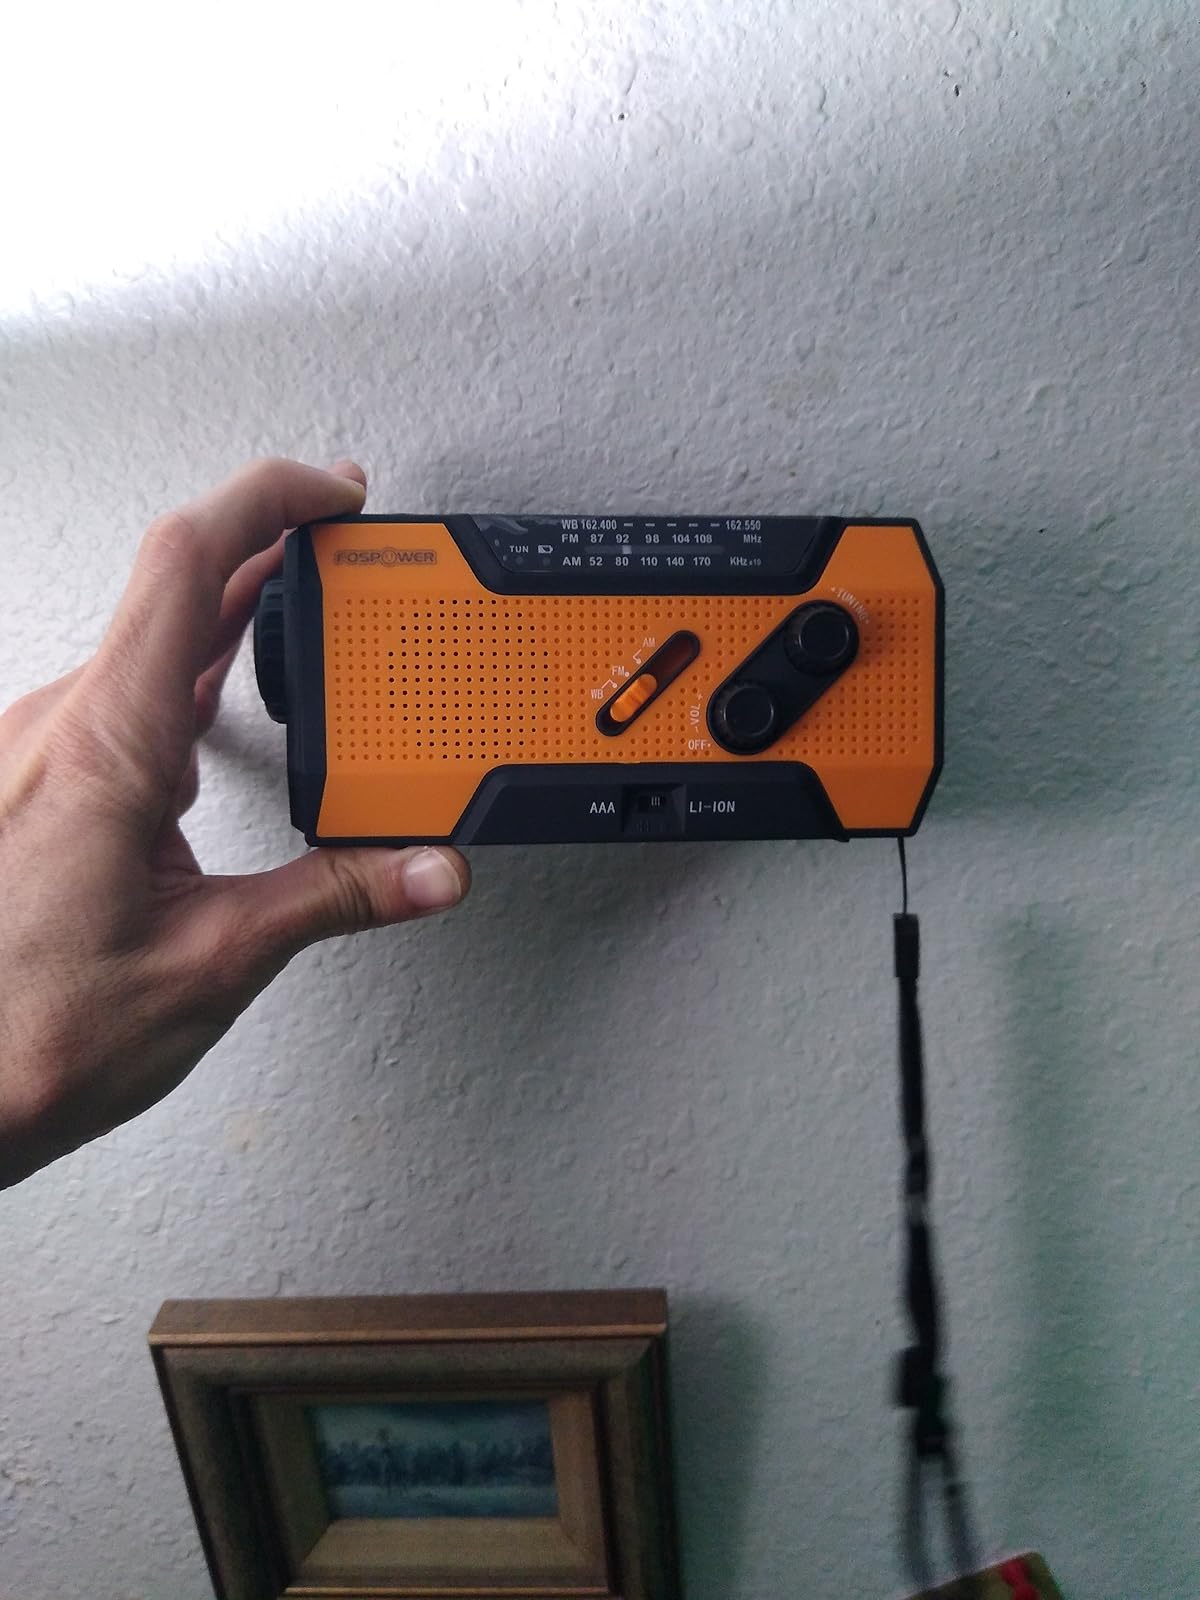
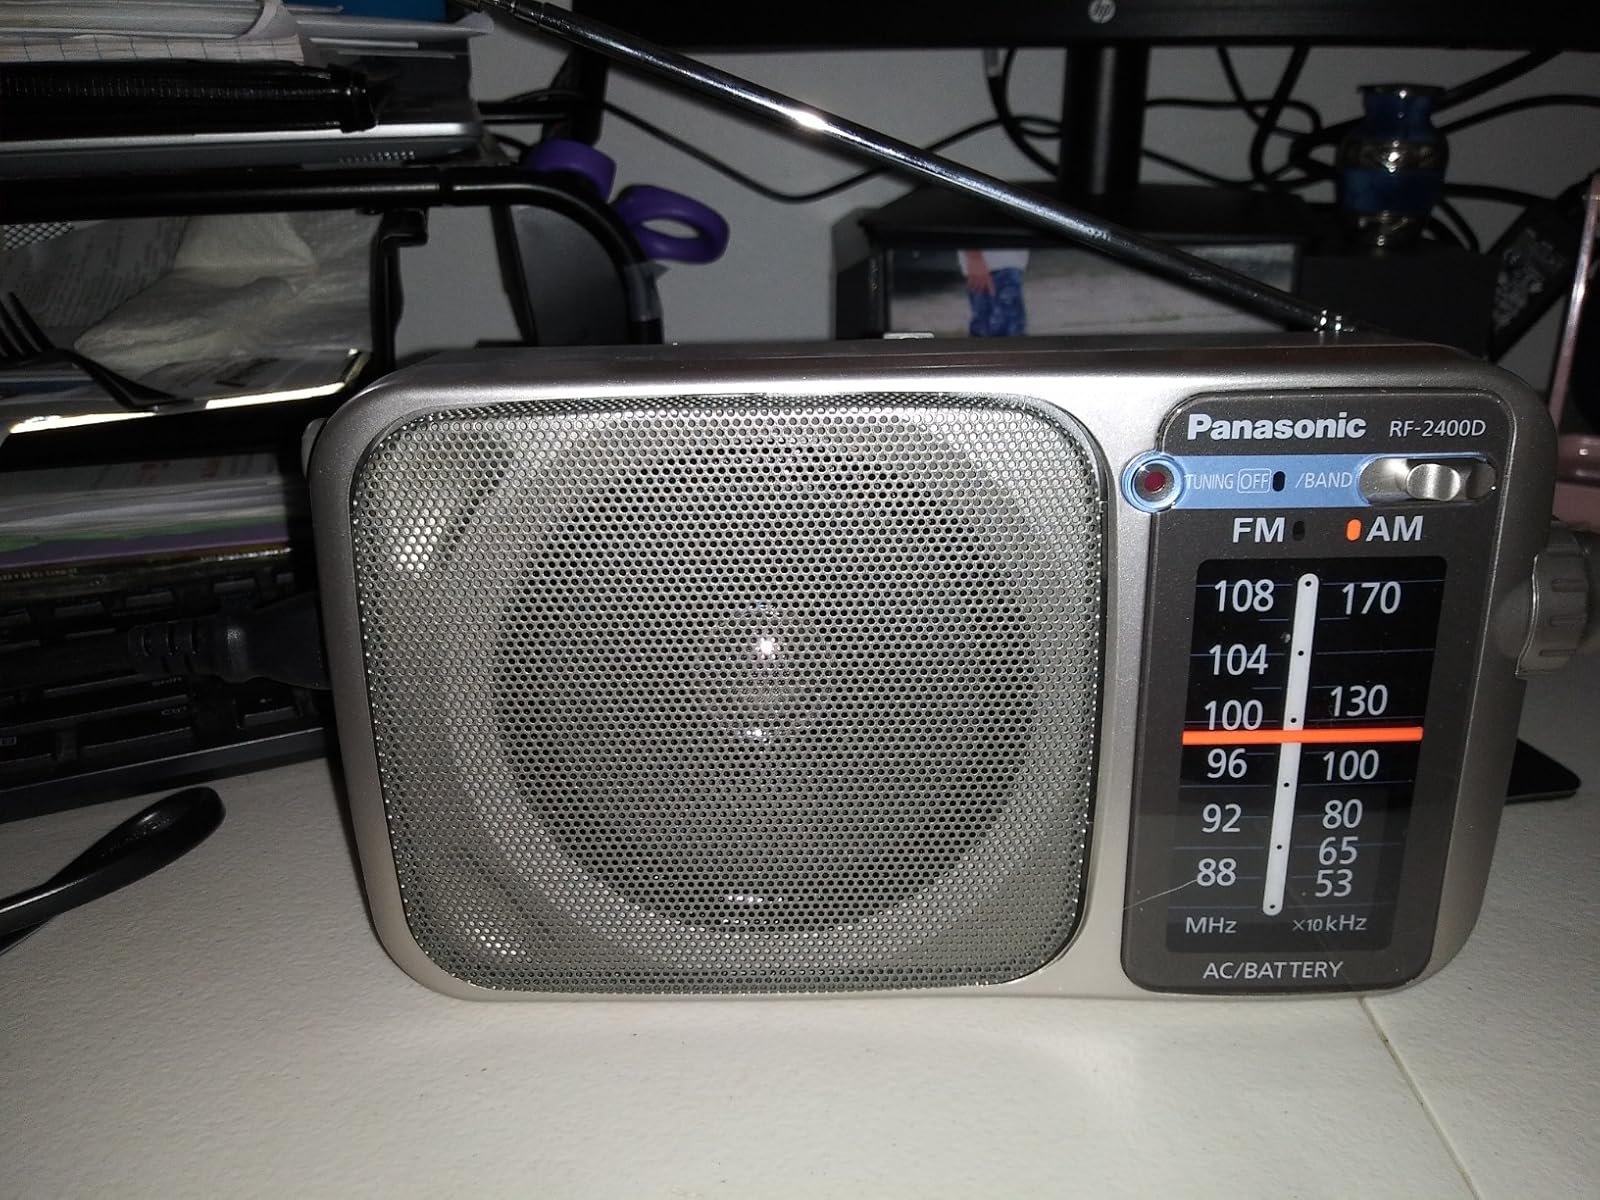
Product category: radio
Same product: no